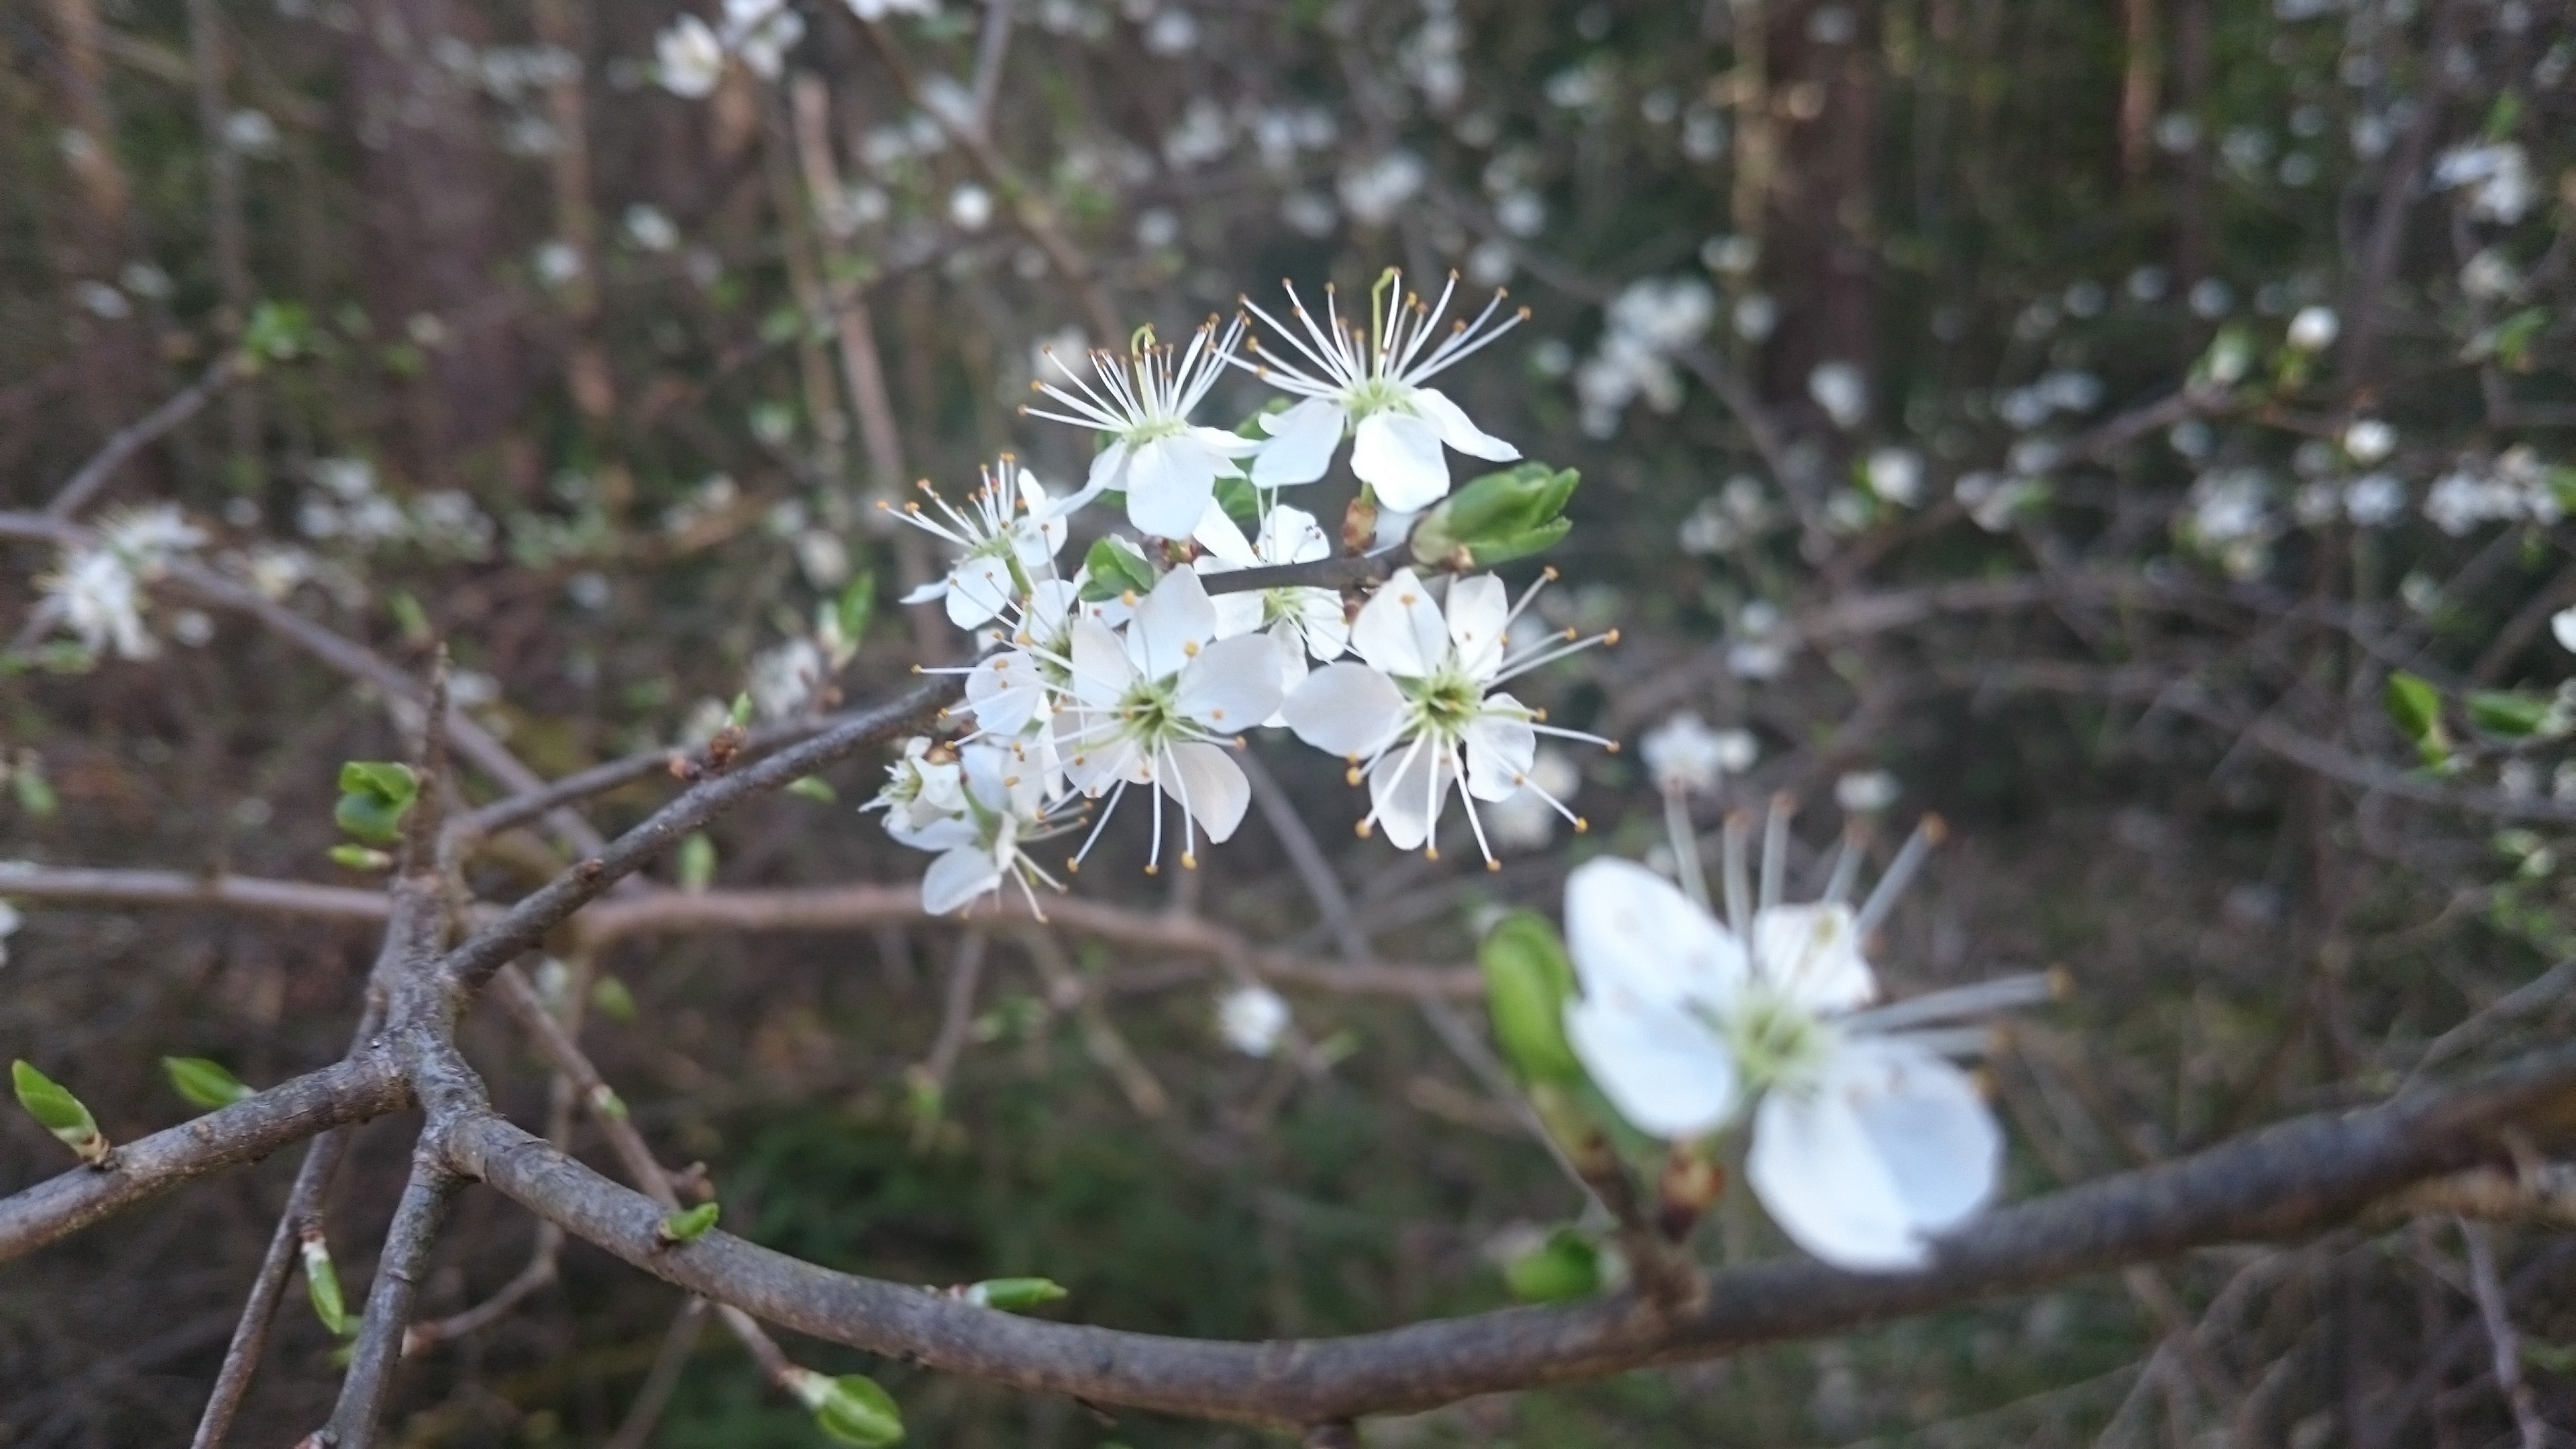
tree, nature, branch, blossom, plant, white, flower, food, spring, produce, evergreen, botany, flora, wildflower, flowers, shrub, tender, flowering plant, land plant